Mice and Men (film)

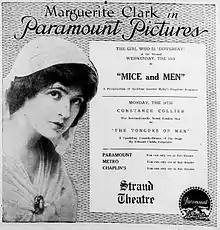
Film's promotion in 1916 newspaper

Mice and Men is a lost 1916 silent romance film directed by J. Searle Dawley, starring Marguerite Clark, and based on a 1901 Broadway play, "Mice and Men" by Madeleine Lucette Ryley.